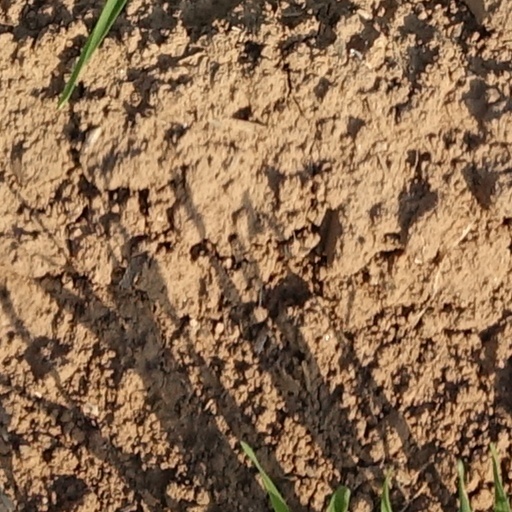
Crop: wheat